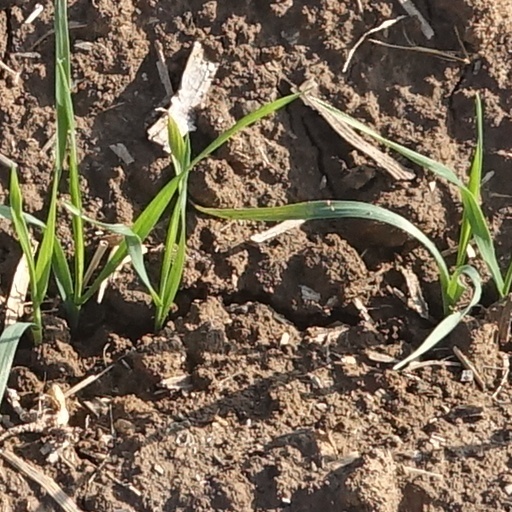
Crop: wheat